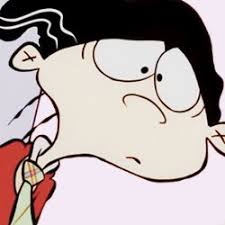
Portrait style: Cartoon Portrait